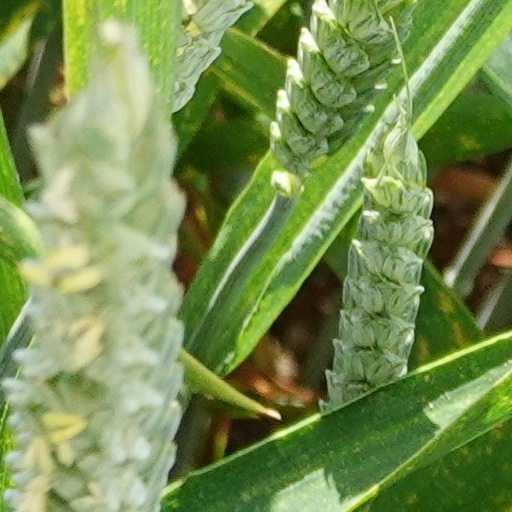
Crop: wheat